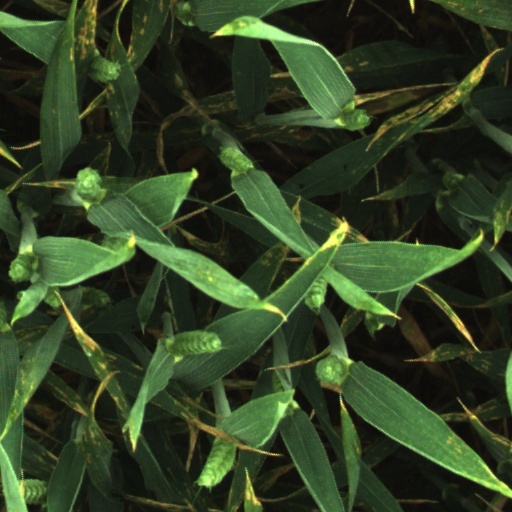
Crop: wheat